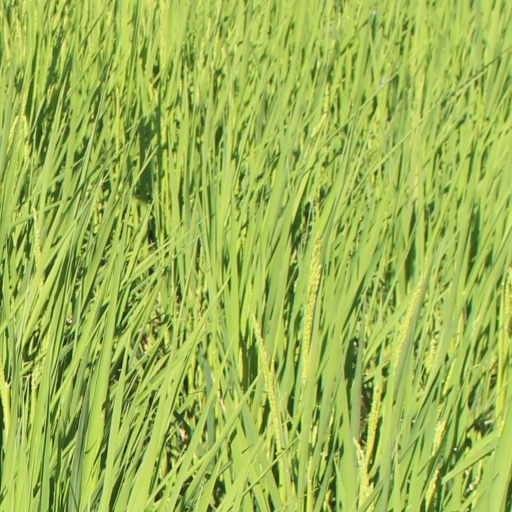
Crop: rice